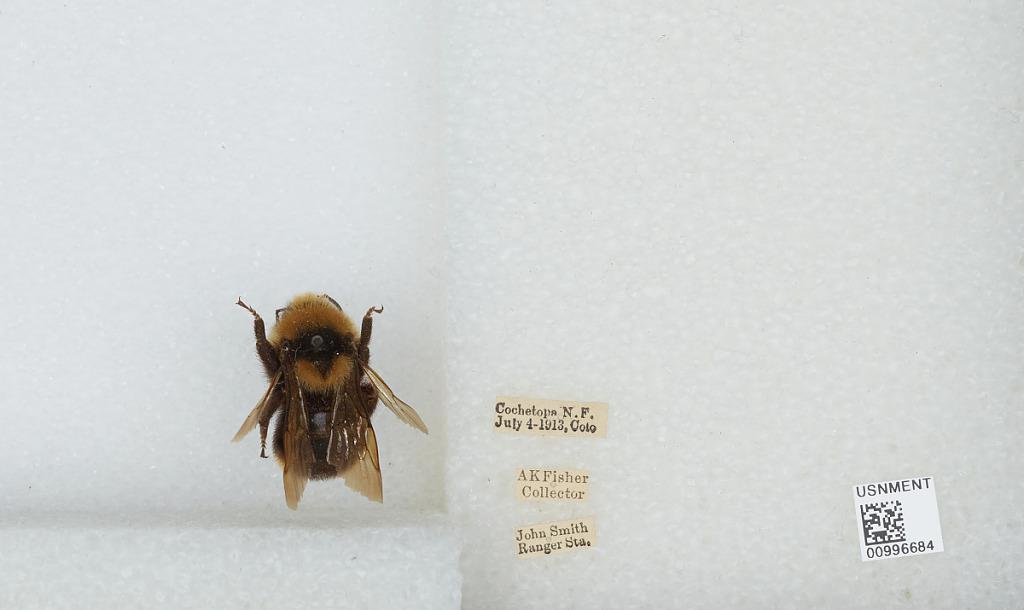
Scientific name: Bombus (Psithyrus) citrinus (Smith)
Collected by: A. Fisher
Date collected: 1913-7-4
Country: United States
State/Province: Colorado
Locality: Cochetopa National Forest
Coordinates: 37.9897, -106.423